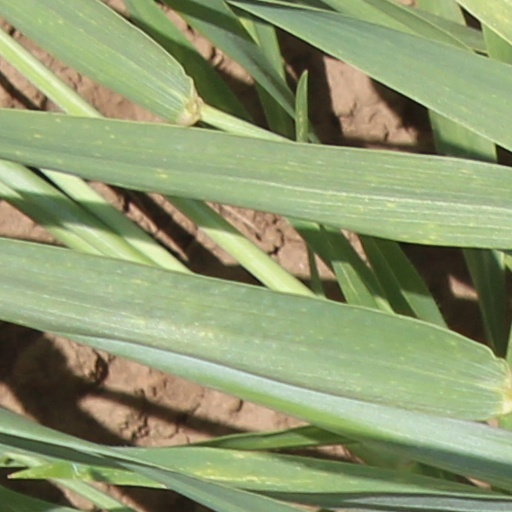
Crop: wheat